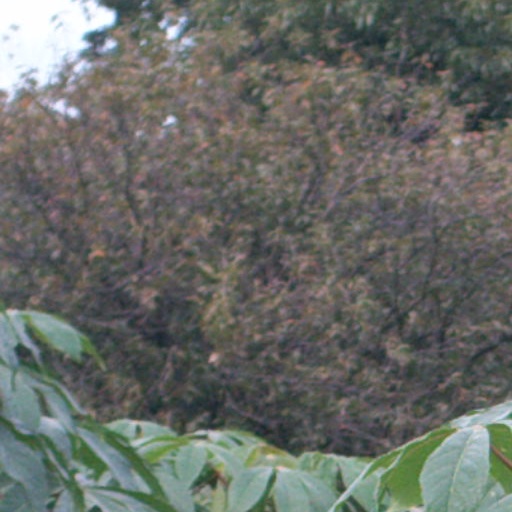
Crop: cassava